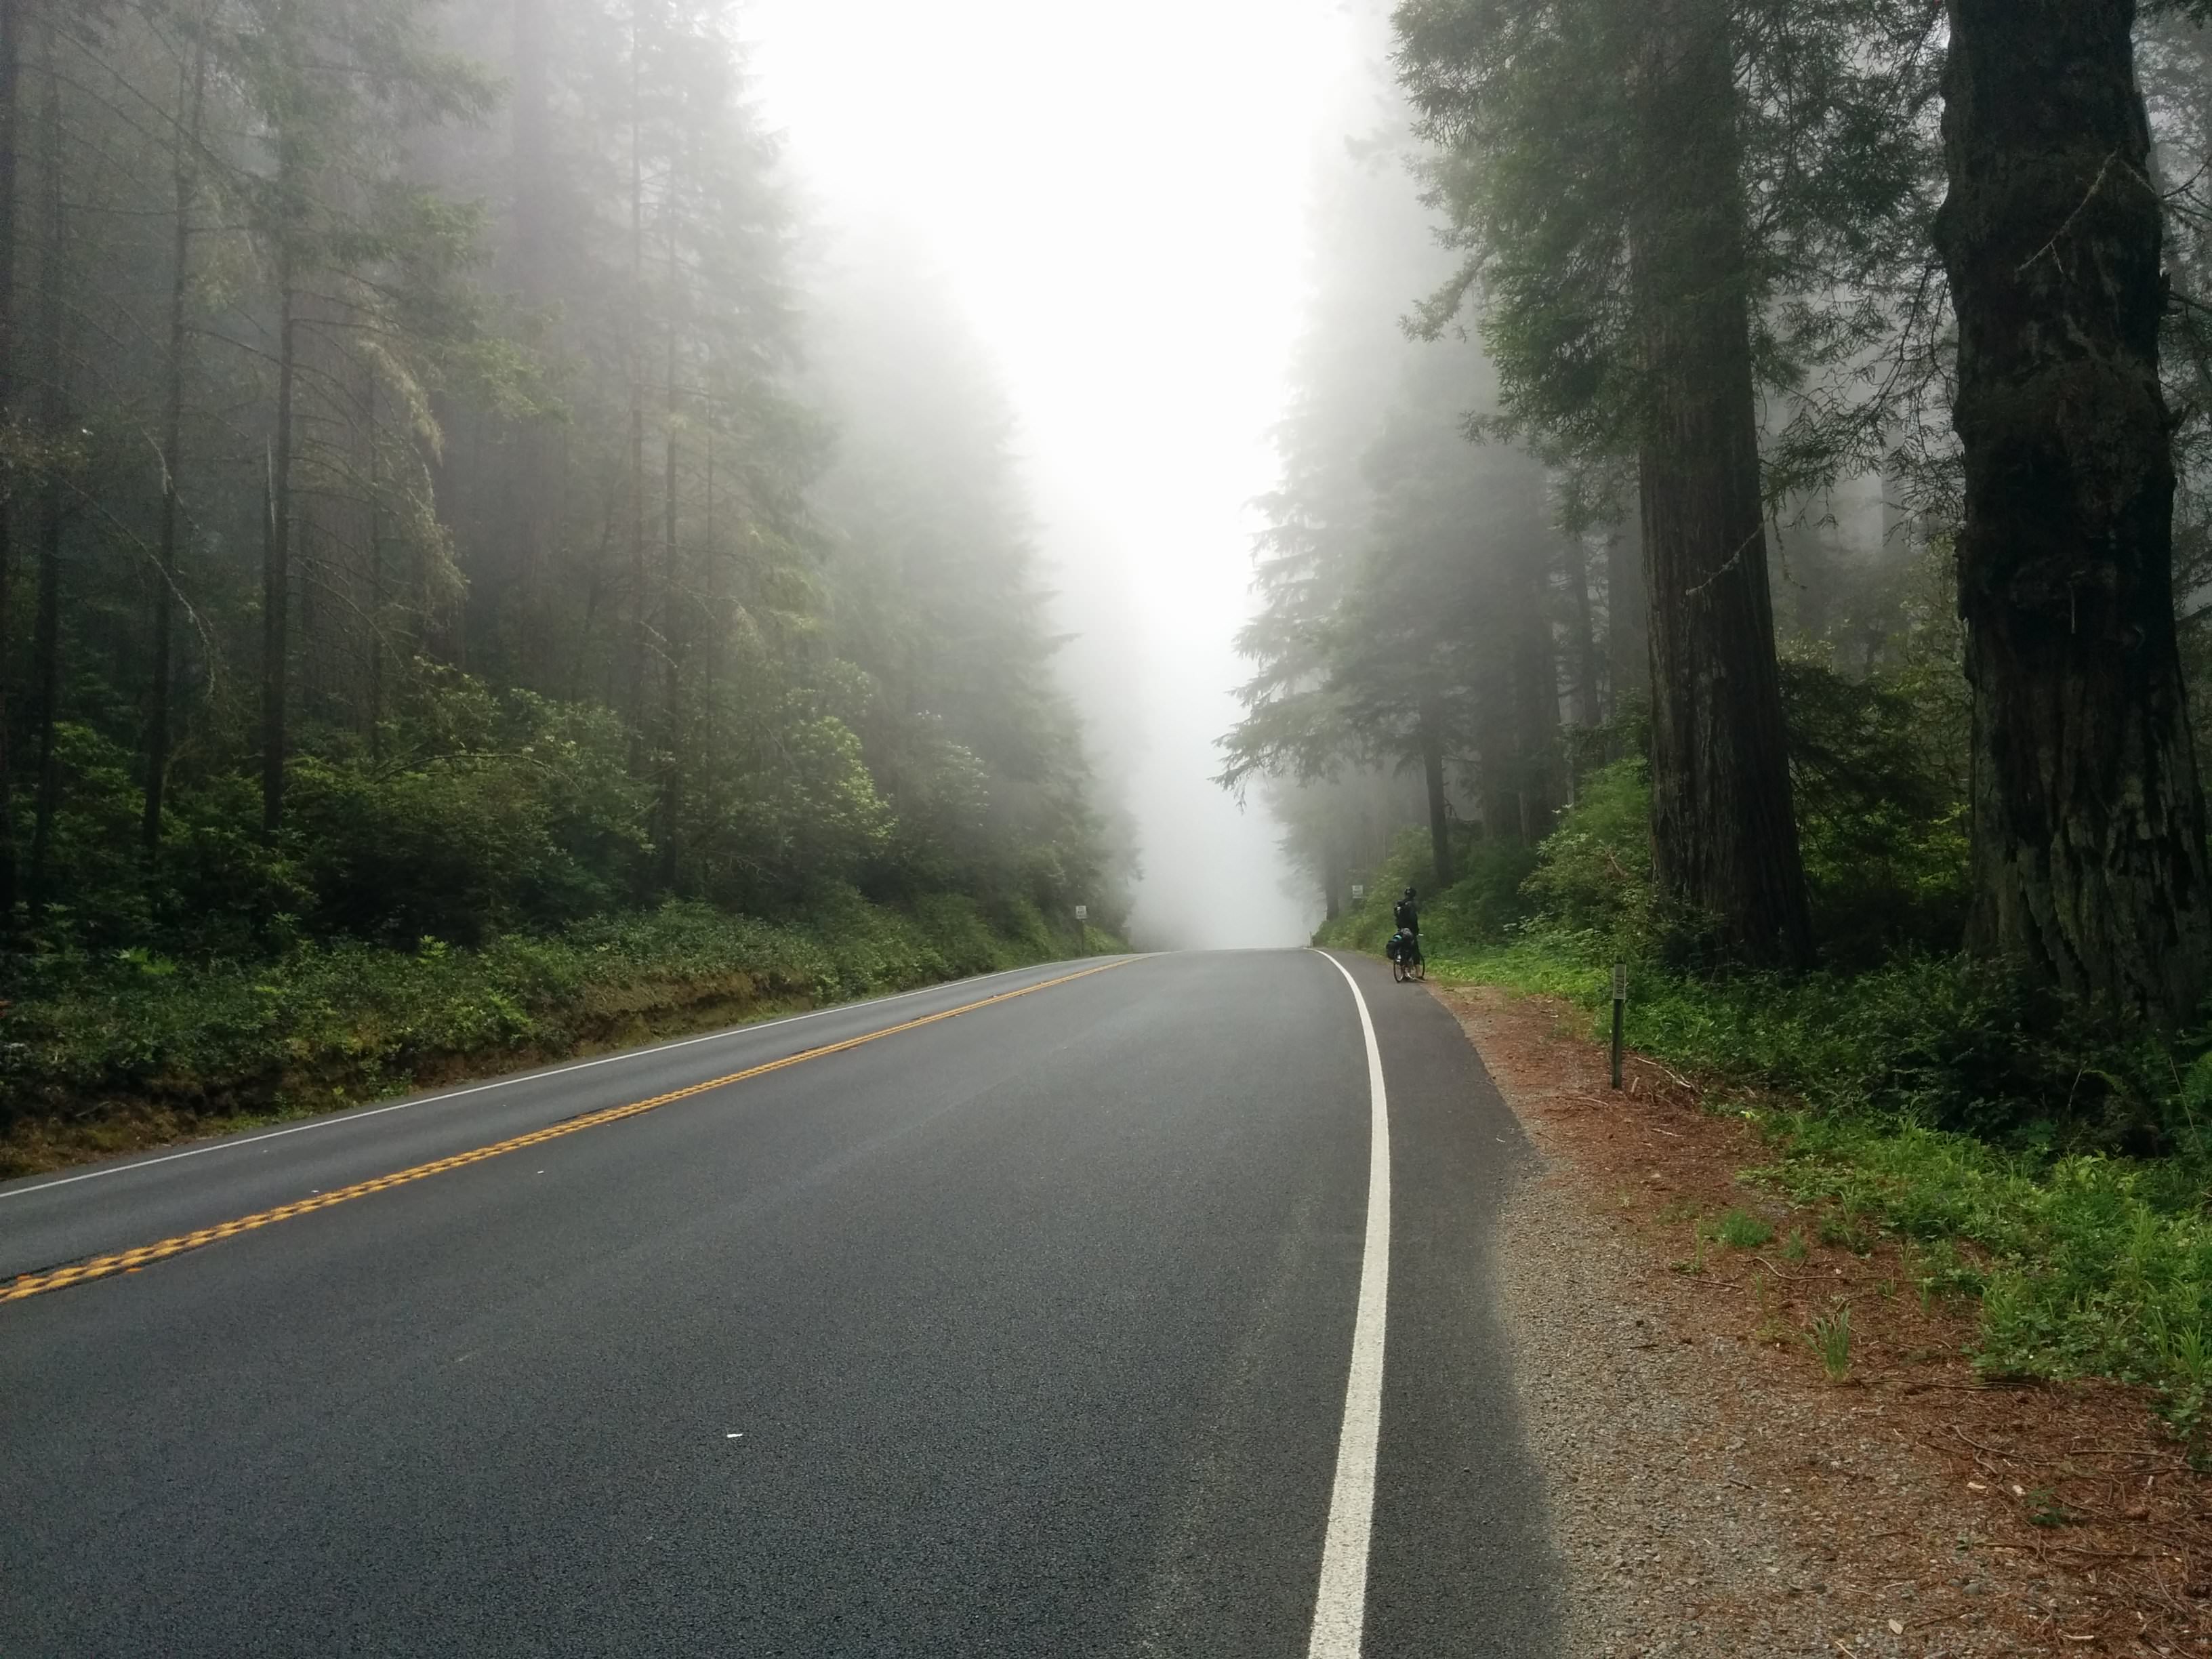
landscape, forest, fog, road, mist, street, morning, highway, foggy, asphalt, travel, foliage, drive, weather, lane, trees, road trip, outdoors, long, infrastructure, atmospheric phenomenon